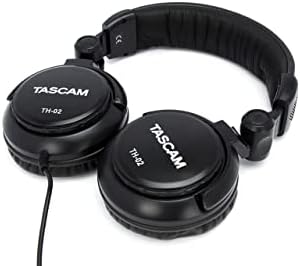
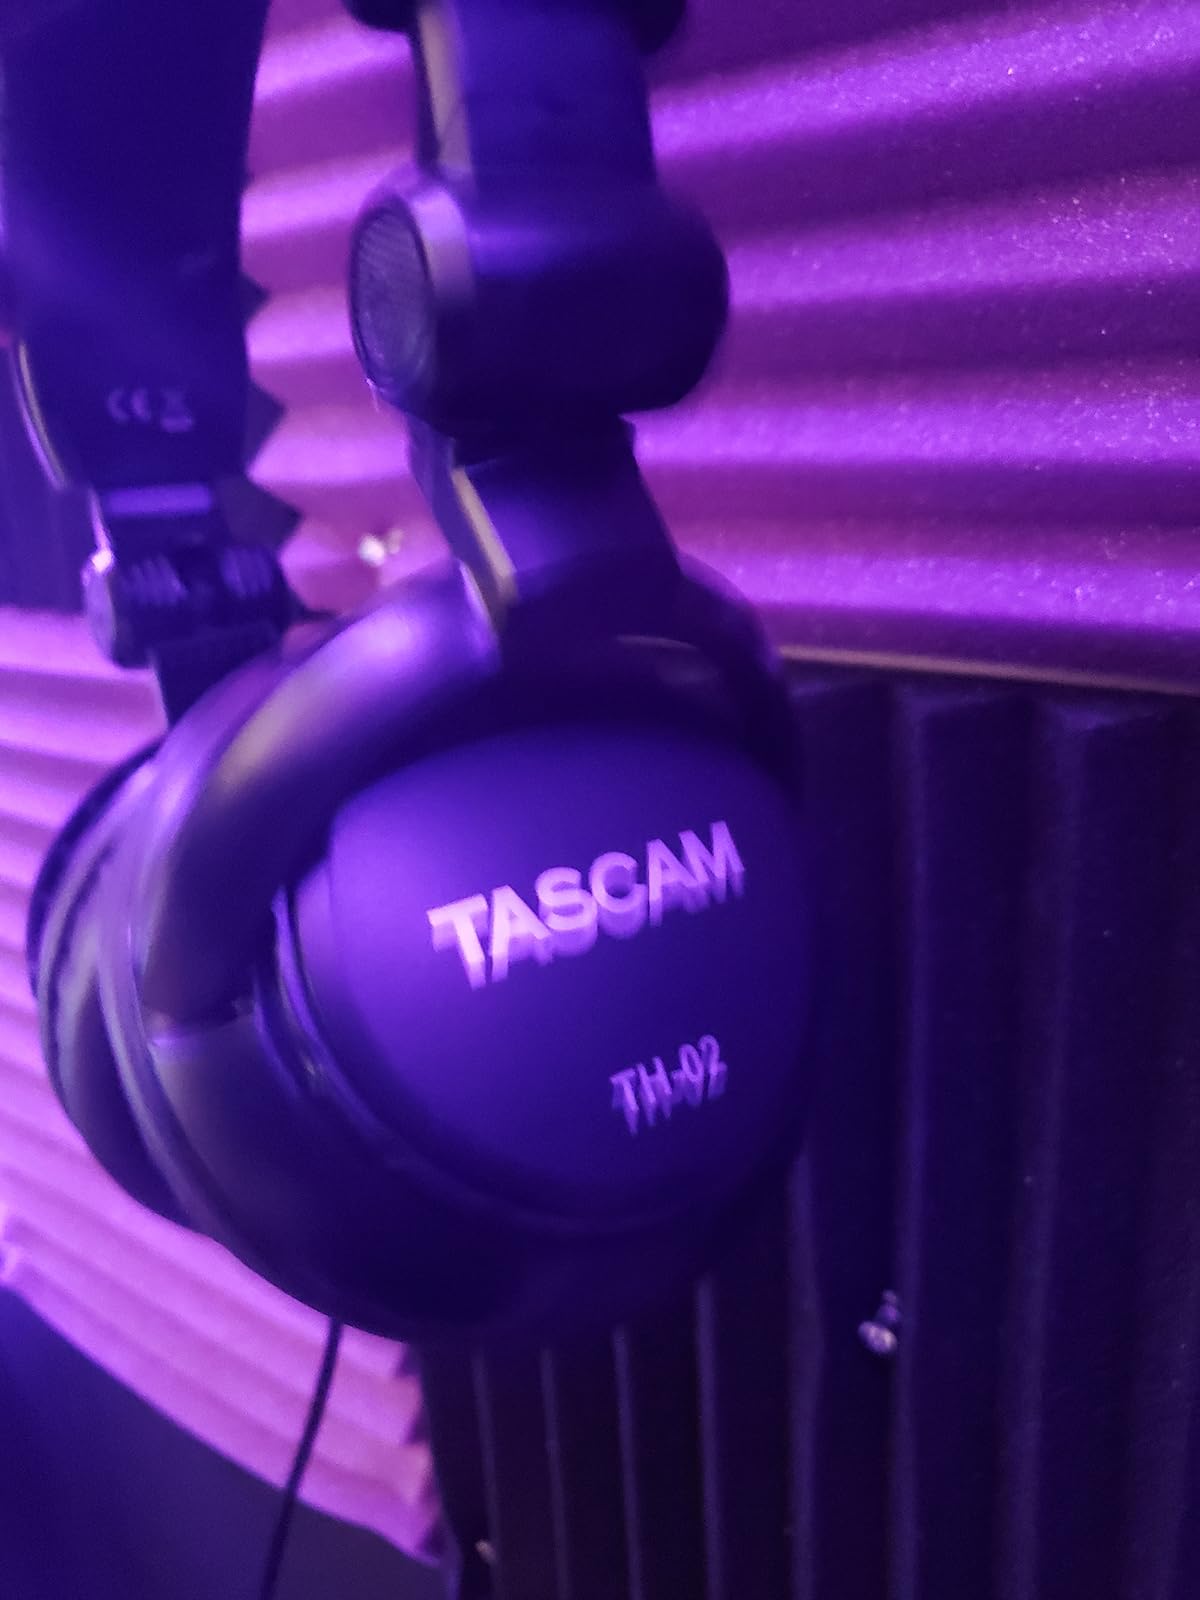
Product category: headphones
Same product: yes